Tupelo, Mississippi

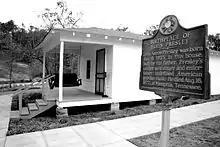
Elvis Presley Birthplace in Tupelo

The spring of 1936 brought Tupelo one of its worst-ever natural disasters, part of the Tupelo-Gainesville tornado outbreak of April 5–6 in that year. The storm leveled 48 city blocks and over 200 homes, killing 216 people and injuring more than 700 persons. It struck at night, destroying large residential areas on the city's north side. Among the survivors was Elvis Presley, then a baby. Obliterating the Gum Pond neighborhood, the tornado dropped most of the victims' bodies in the pond. The storm has since been rated F5 on the Fujita scale. The Tupelo Tornado is recognized as one of the deadliest in U.S. history.